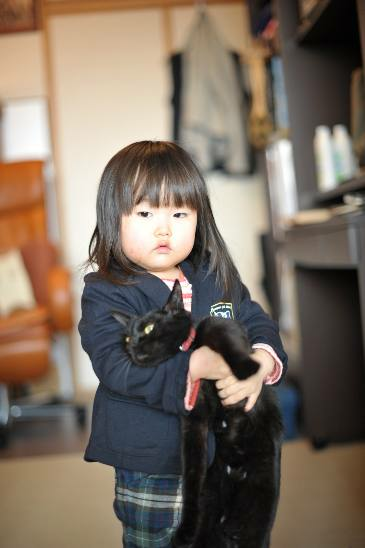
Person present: Yes